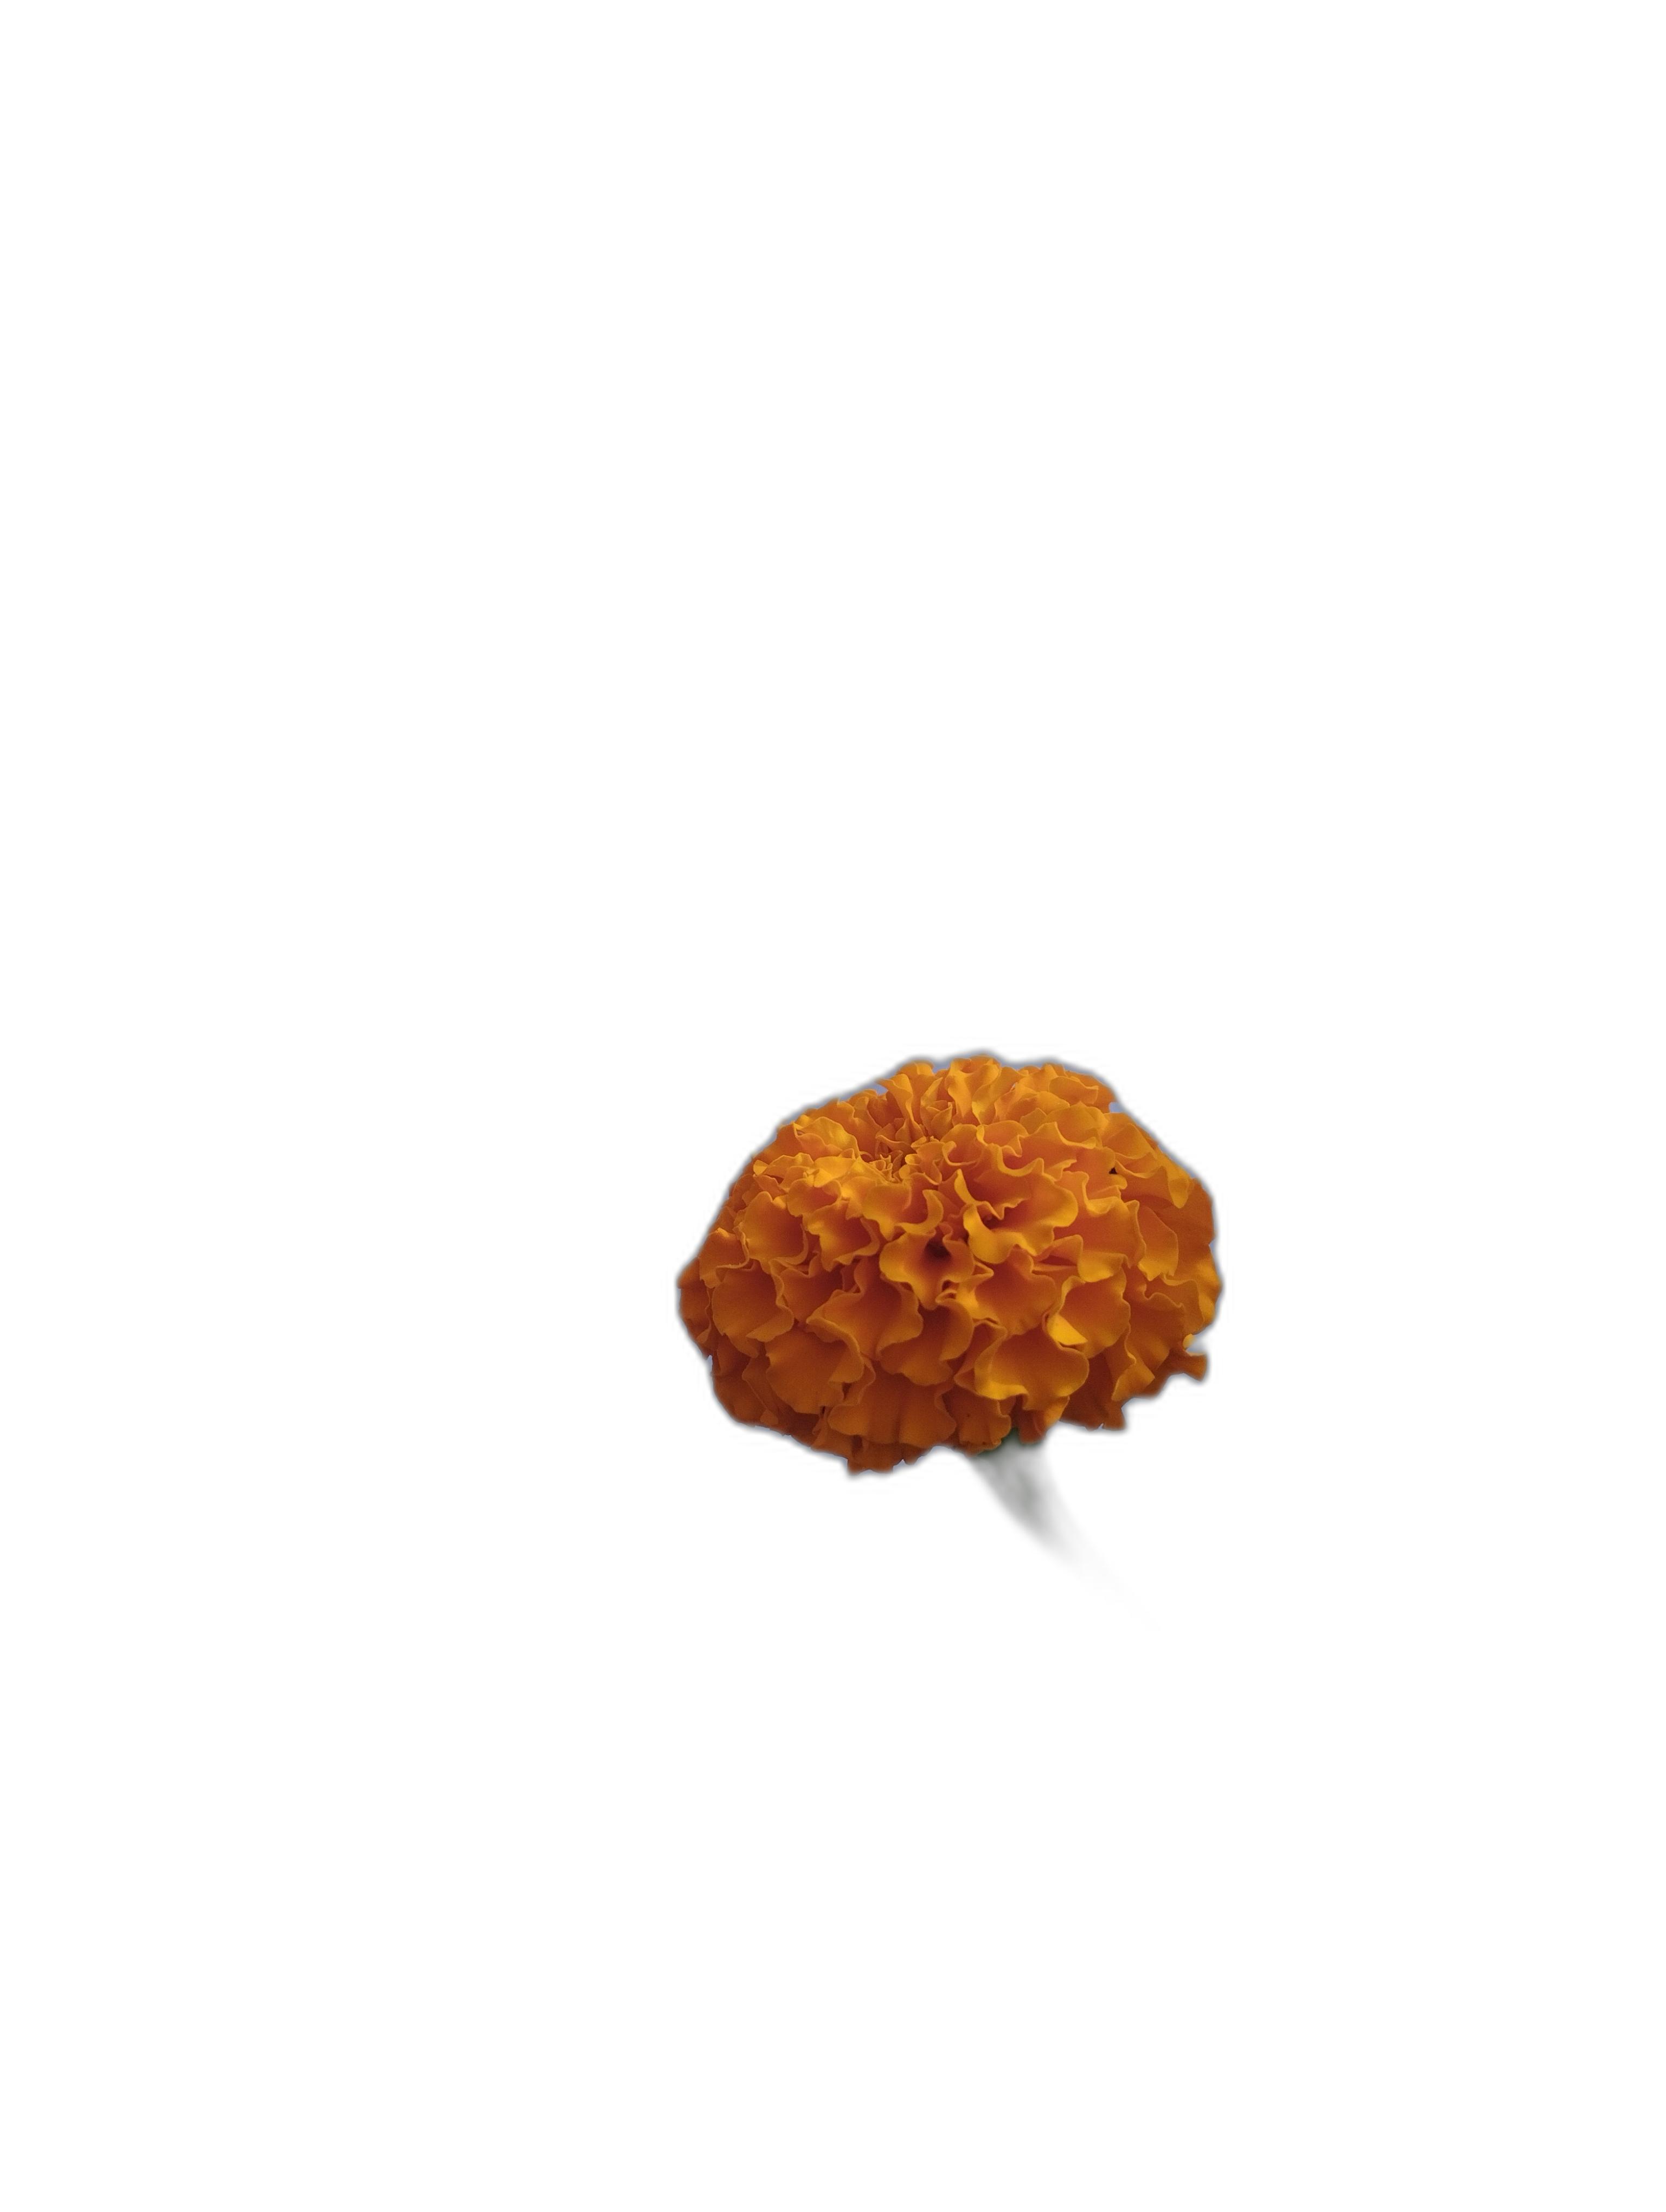
Label: Marigold